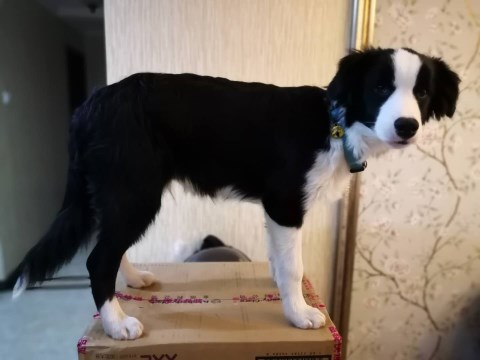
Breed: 2594-n000109-Border_collie